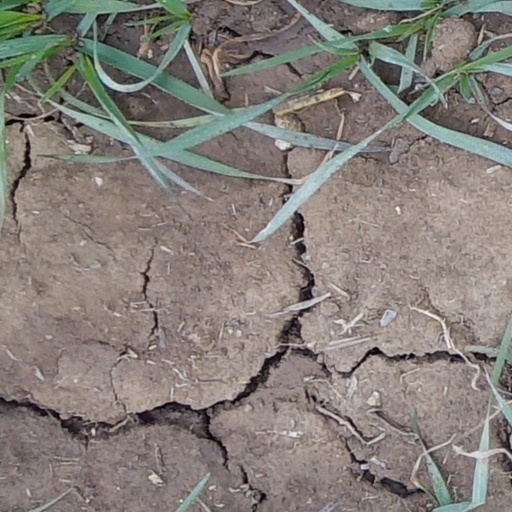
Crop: wheat